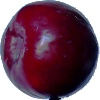
Label: Plum 2